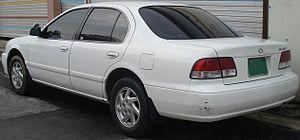
La Samsung SM5 est un véhicule du constructeur automobile sud-coréen Samsung Motors vendu depuis 1998.